Republic of Venice

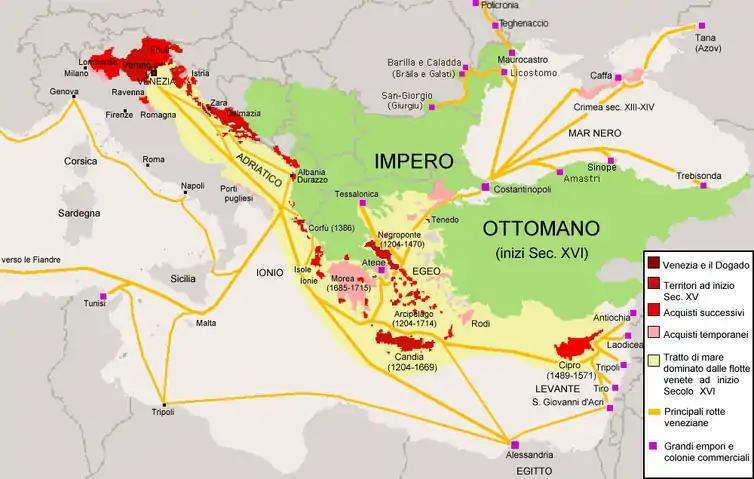
A map of Venice's trade routes and possessions at the beginning of the 16th century

The College of the Sages was composed of three subcommissions called "hands": the Sages of the Council, the Sages of the Mainland and the Sages of the Orders, it constituted the summit of the executive power, was elected by the Senate and when it was presided over by the Signoria it took the name of Full College. There were six Sages of the Council and they established the agenda of the work of the Senate while the Sages of the Orders, initially responsible for the management of the mude and the navy, progressively lost importance. The Sages of the Mainland were five, one was the Sage of the Ceremonials, one the Sage who dealt with the dispatch of the laws, while the other three were proper ministers: